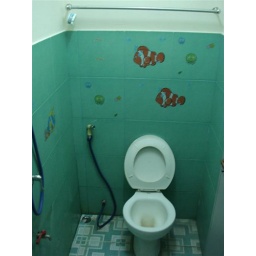
simple bathroom in bangkok, no hot water, just a toilet and cold tap for shower